The Blue Note Label Group

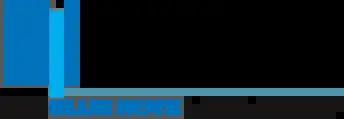

The Blue Note Label Group was formed in late 2006 by the major record company EMI and is currently owned by the Universal Music Group. It is home to many alternative, classical and jazz artists, and contains the following labels: